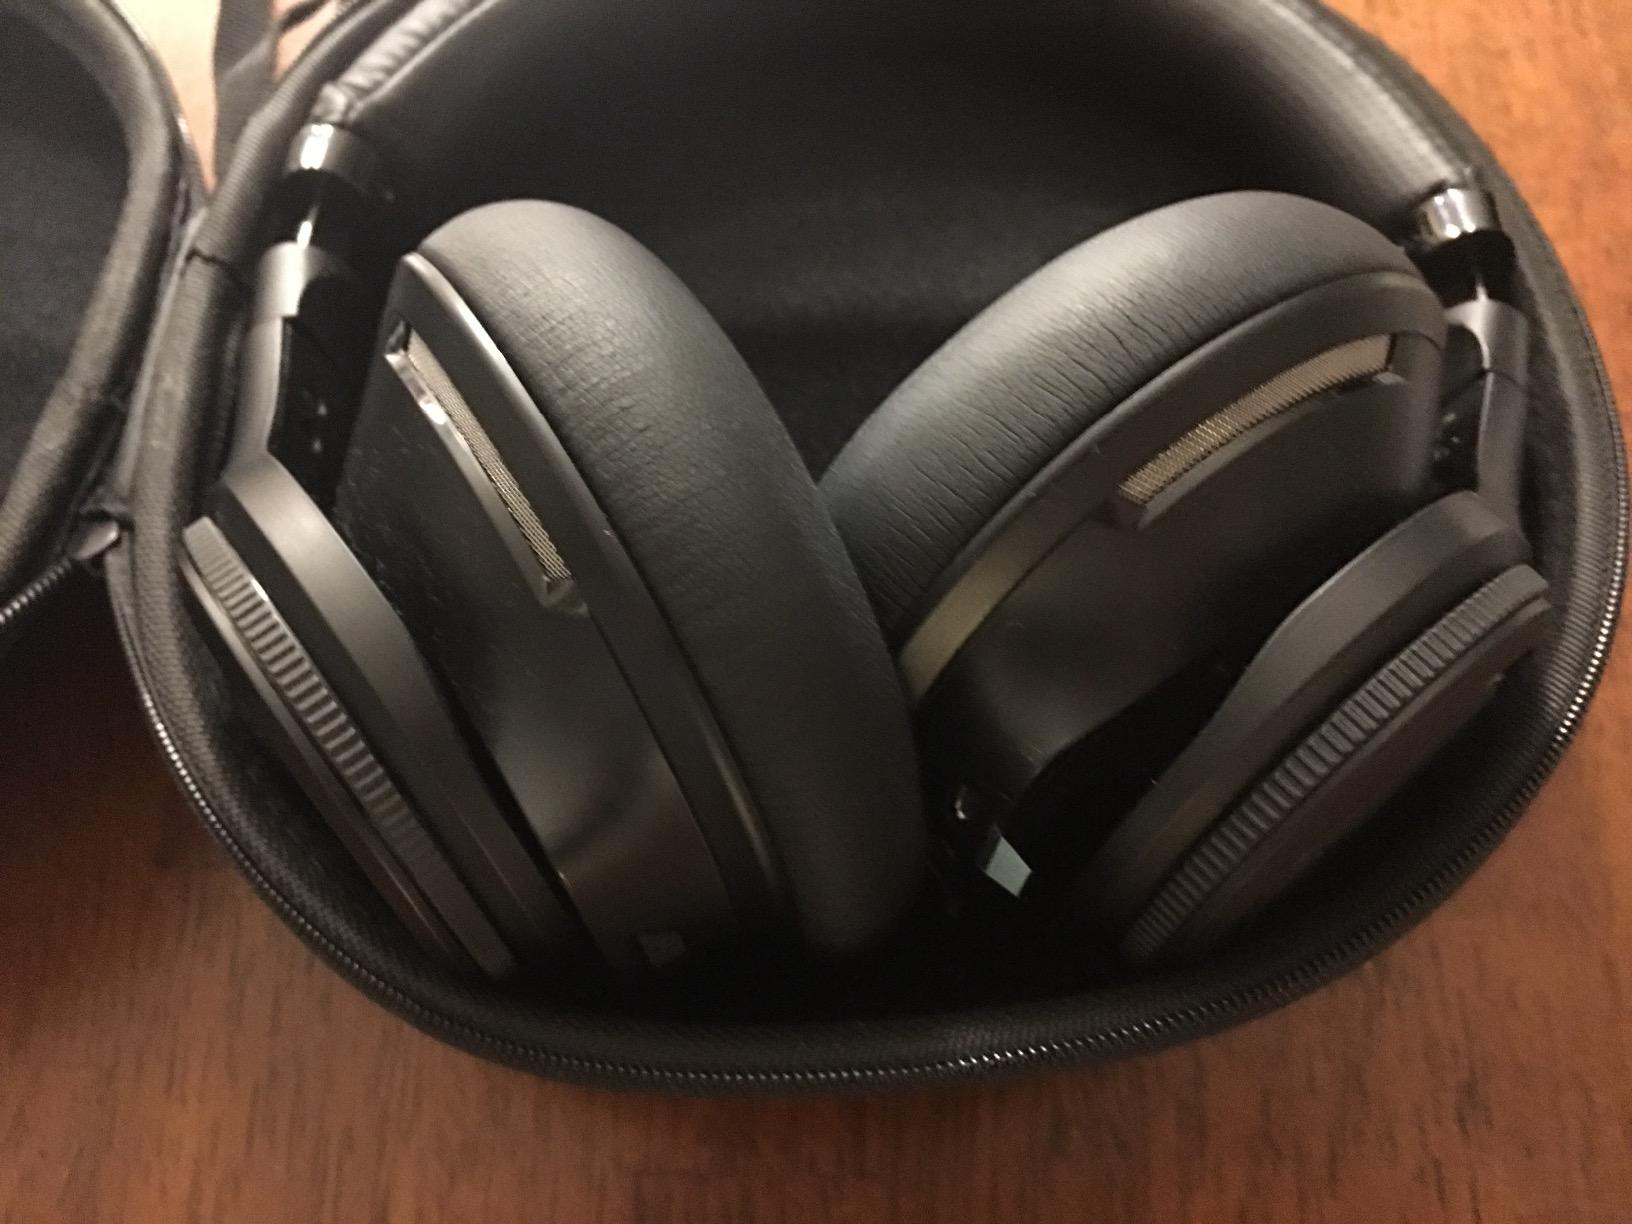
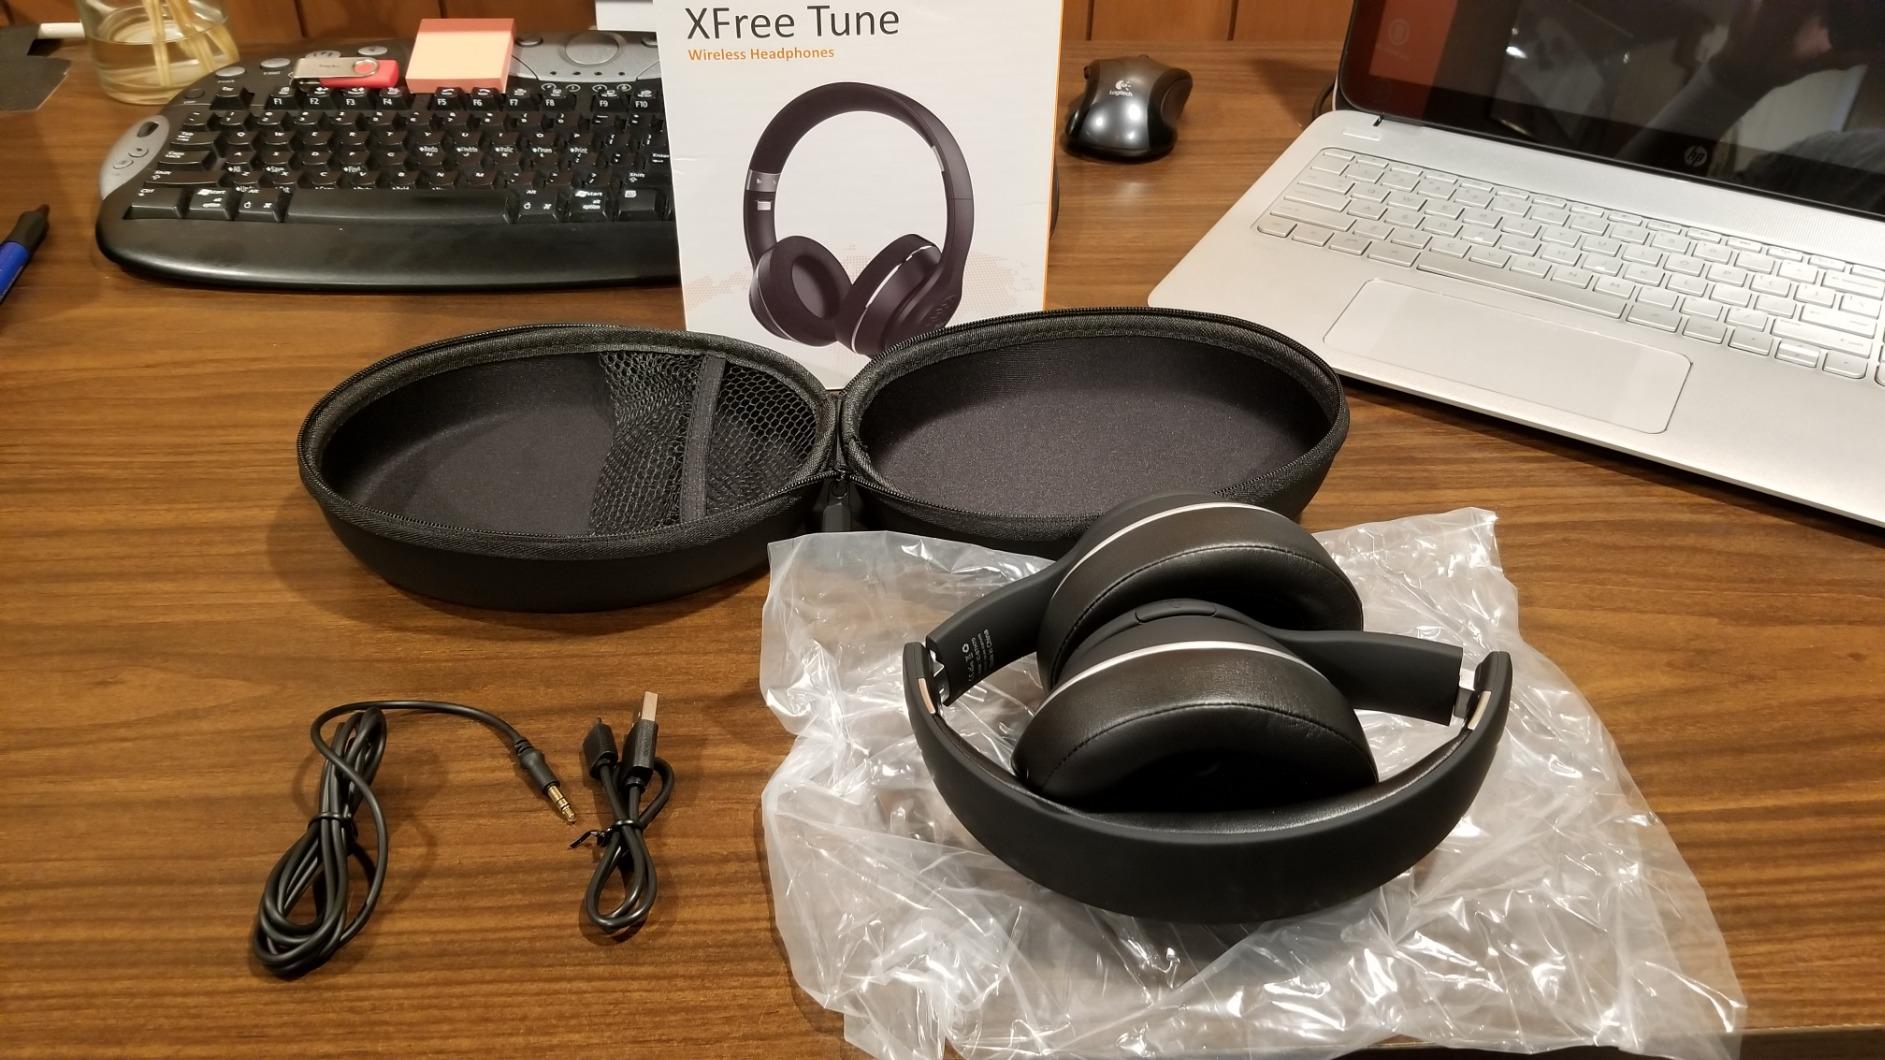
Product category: headphones
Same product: no